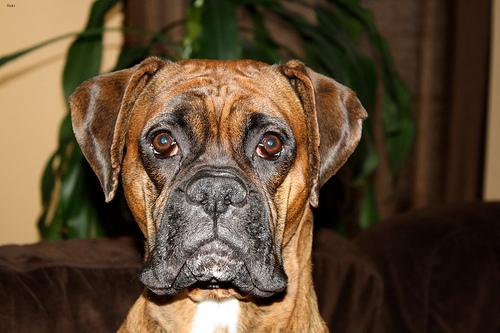
Breed: boxer